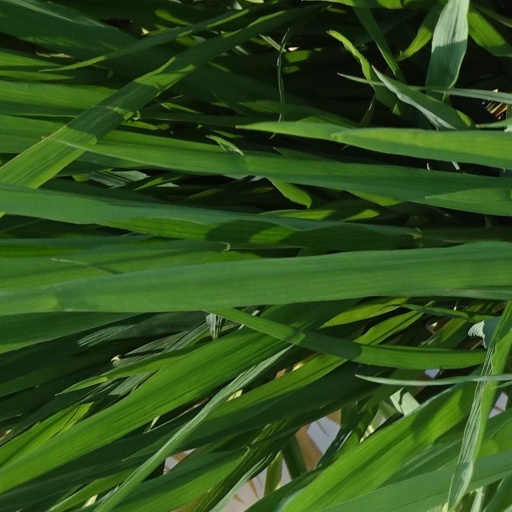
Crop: rice